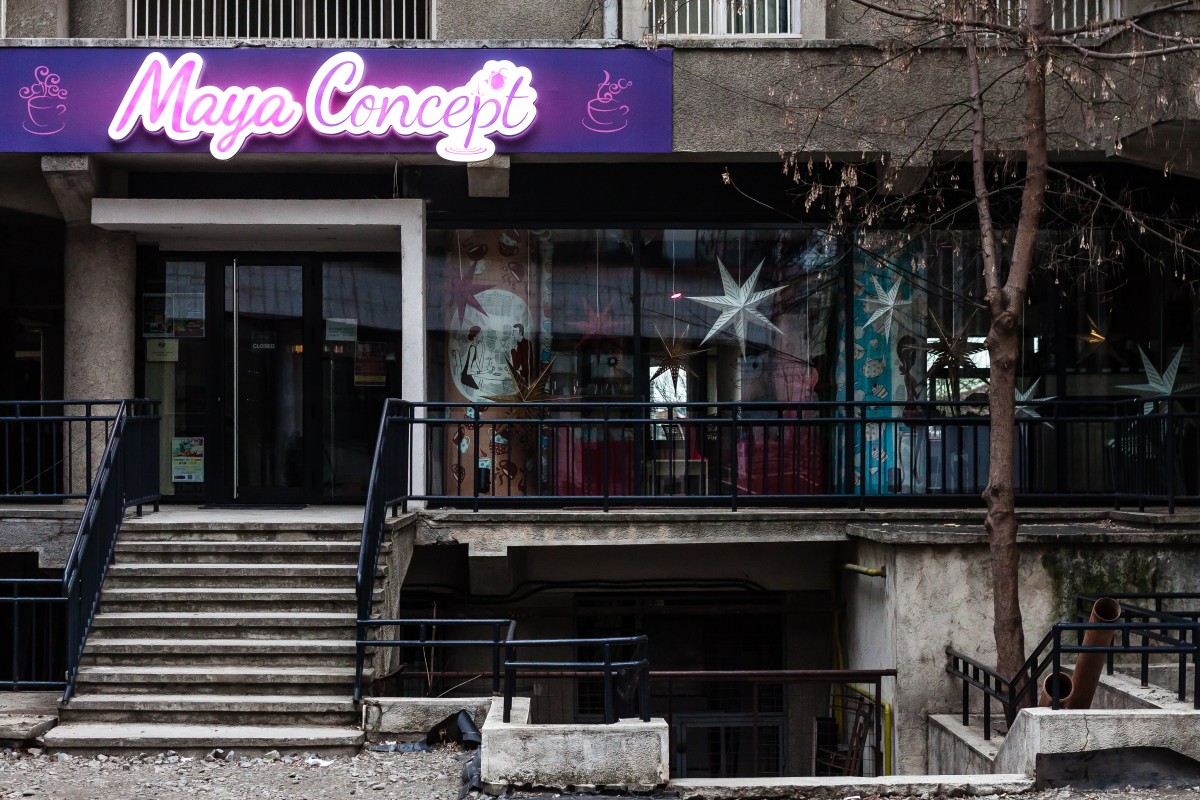
Tags: street, restaurant, city, downtown, urban area